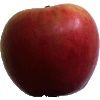
Label: apple_crimson_snow